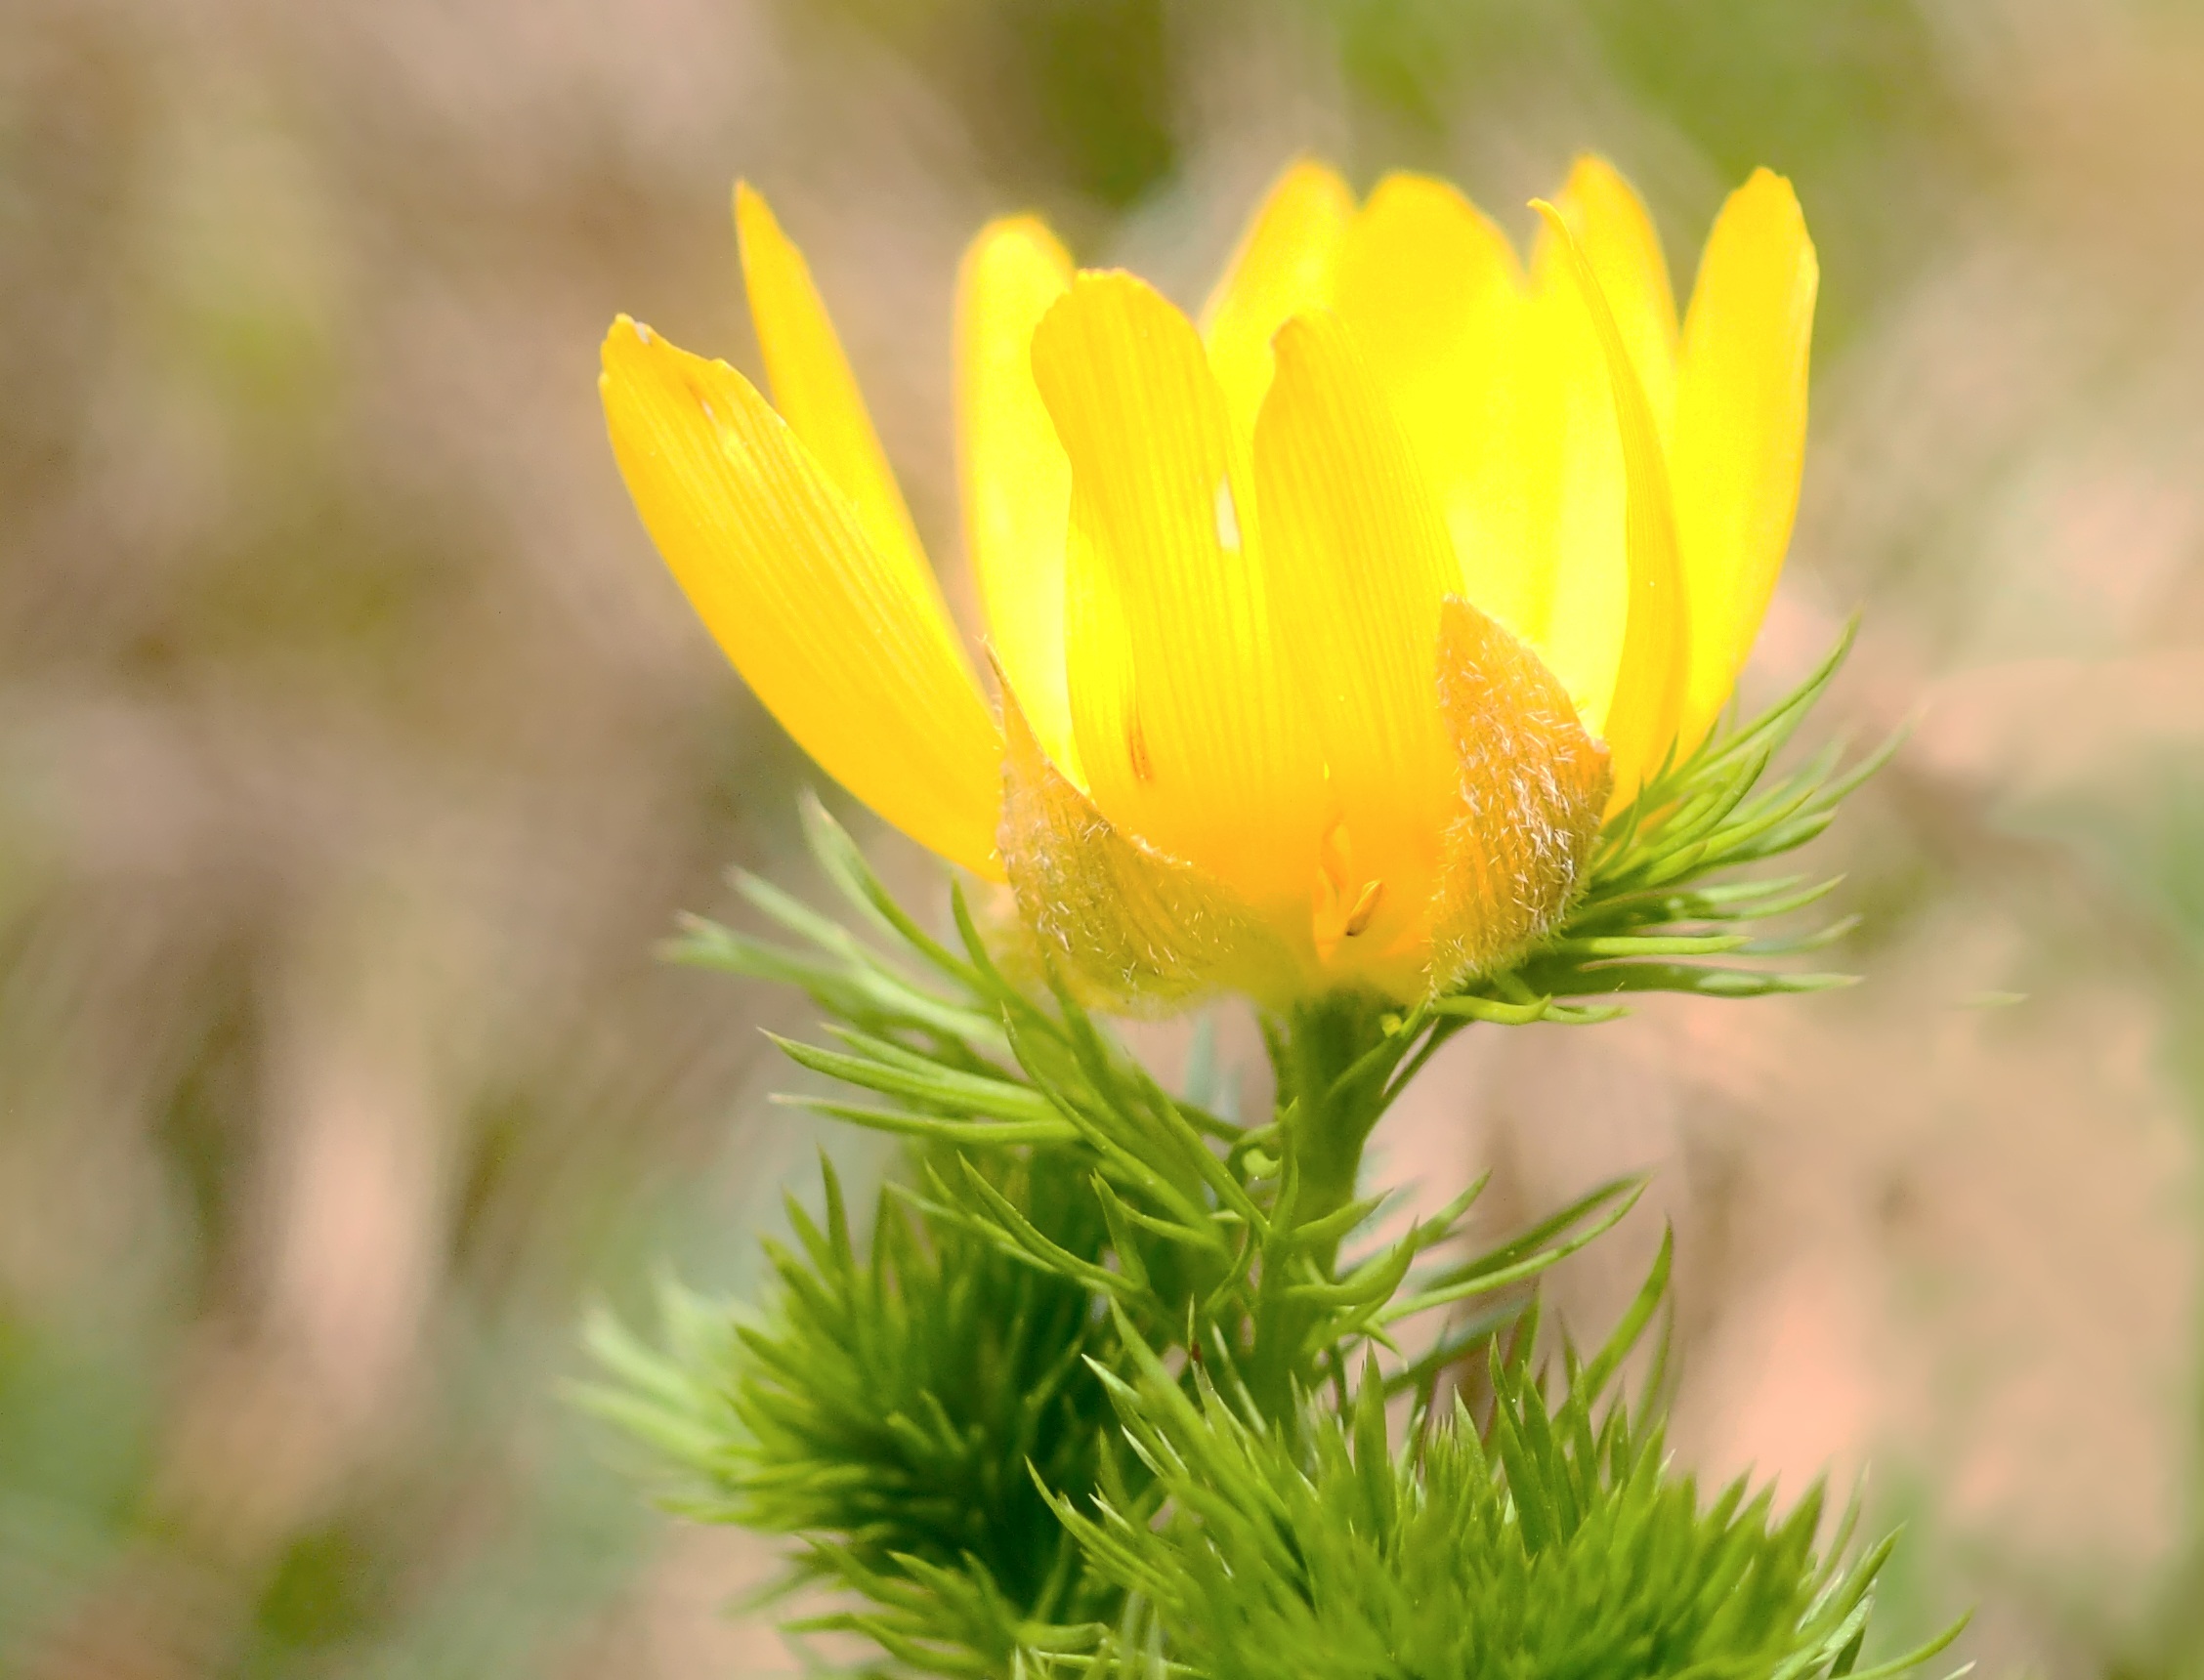
nature, plant, meadow, flower, petal, live, yellow, flora, wildflower, close up, anemone, flowering plant, daisy family, adonis